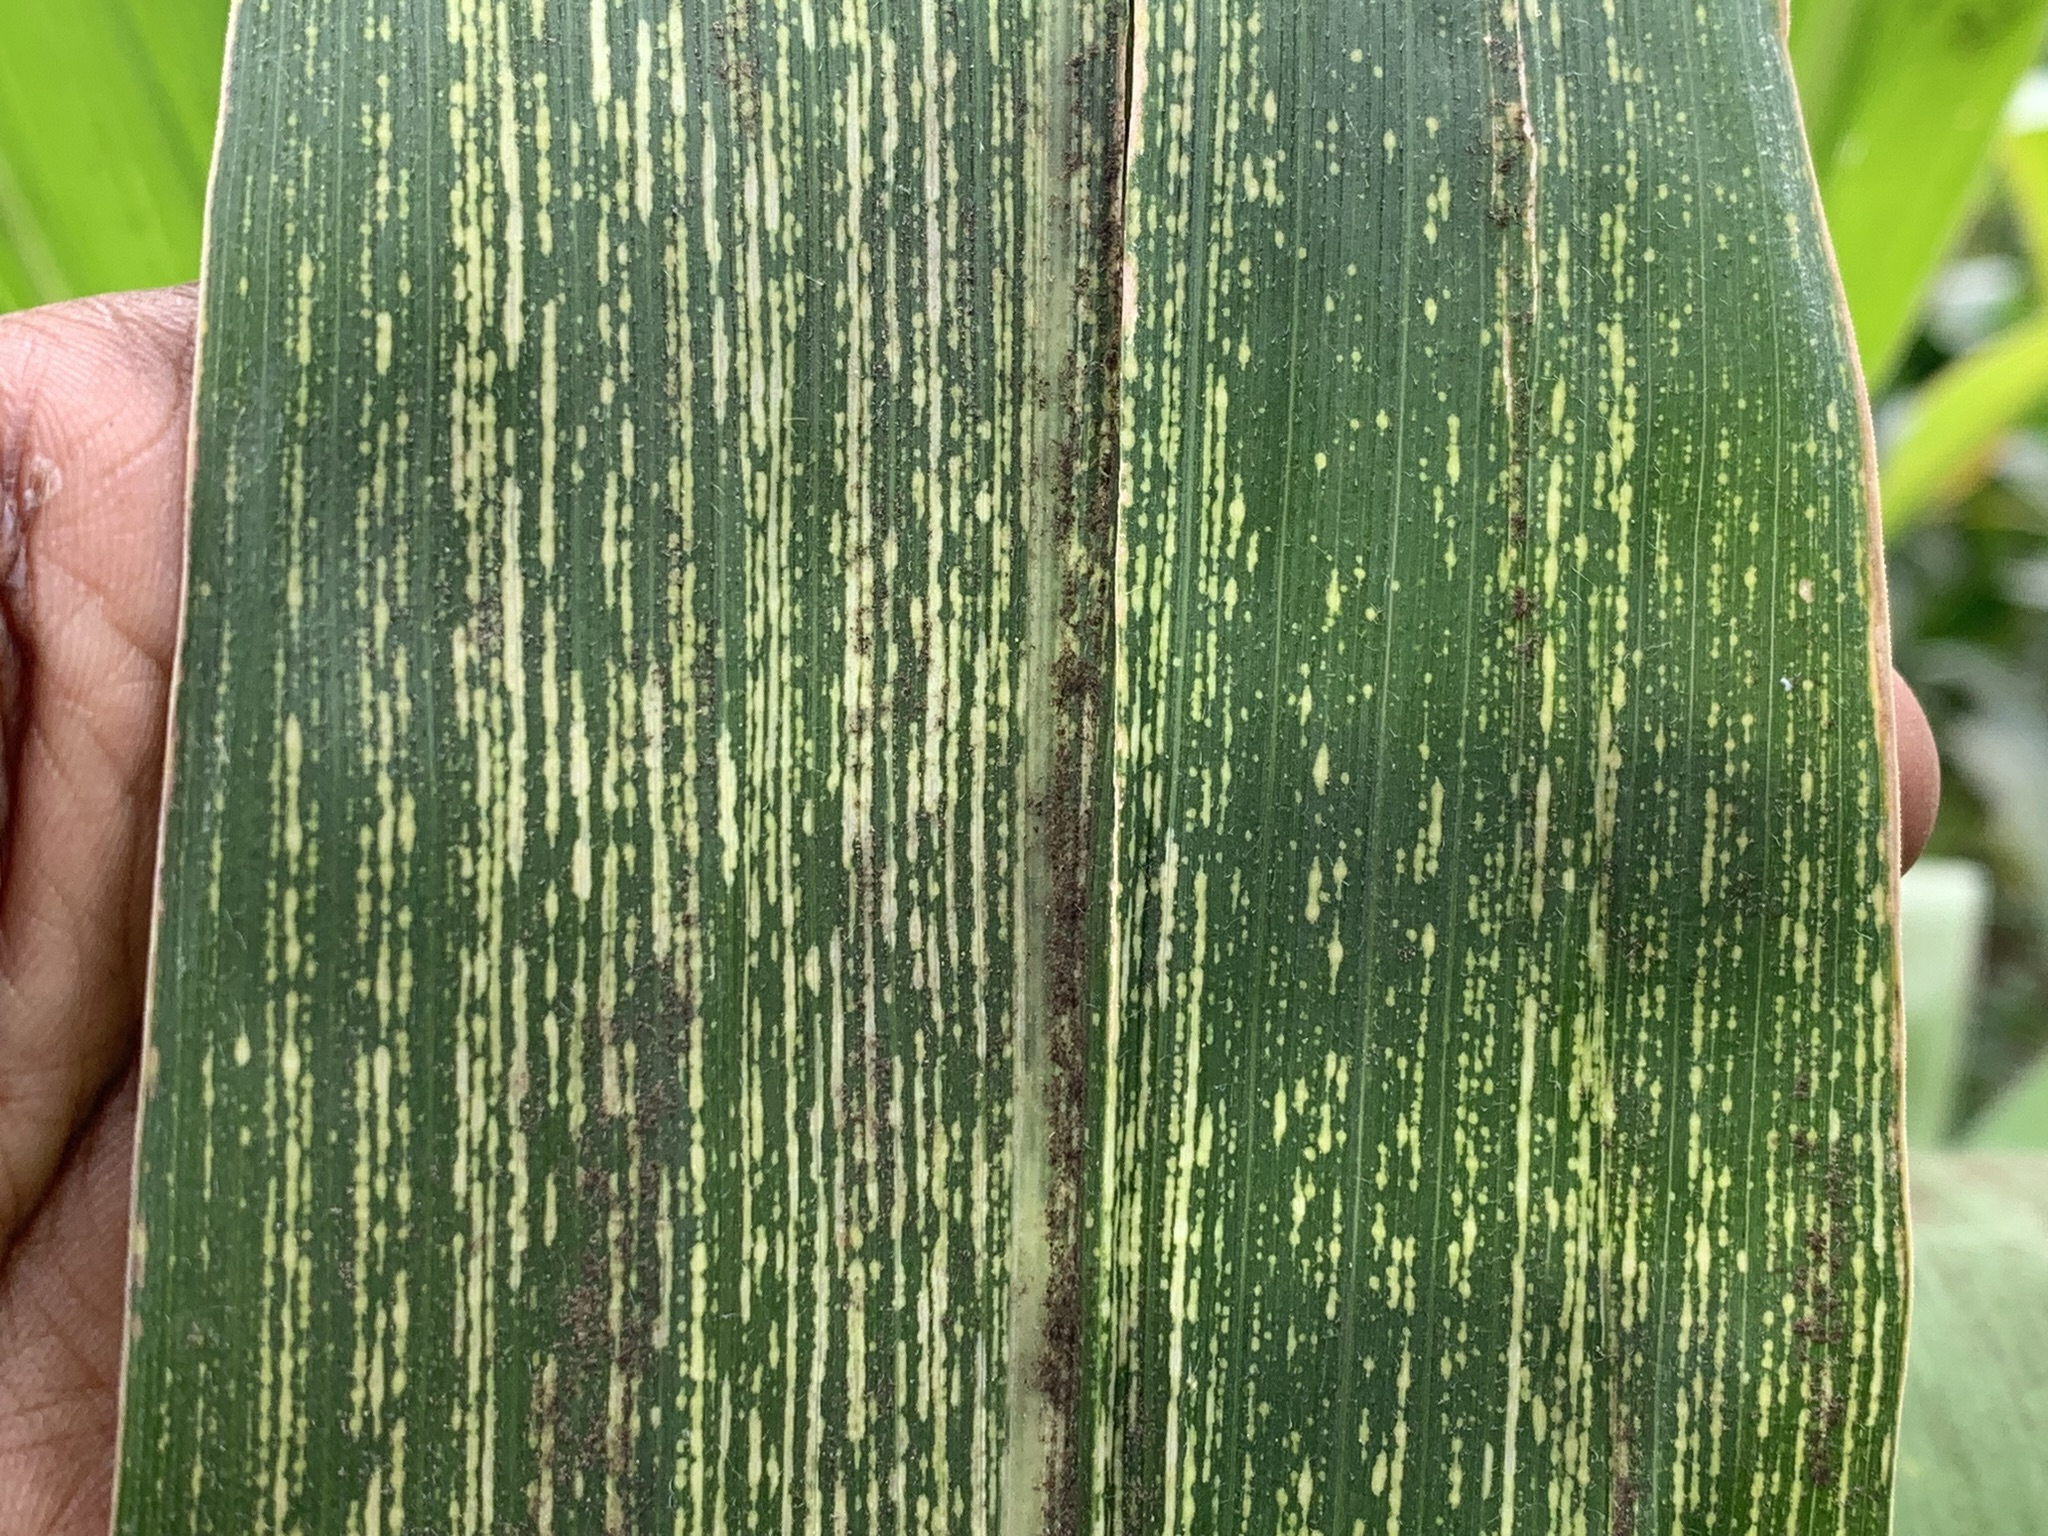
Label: MSV